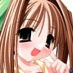
Portrait style: Anime Portrait